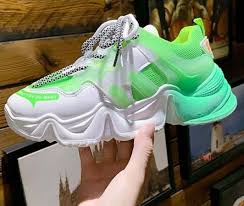
Label: Sneaker